Travels with Herodotus

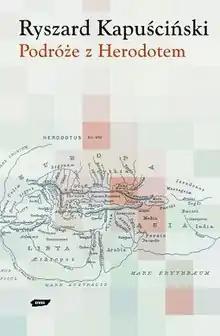
First edition (Polish)

Travels with Herodotus (Polish: "Podróże z Herodotem") is a non-fiction book written by the Polish journalist, Ryszard Kapuściński, published in 2004. The book mixes together a collection of Kapuściński's own experiences connected to his work in India and China and philosophical themes with excerpts from the book "The Histories" by Herodotus which serves not only as a companion in his often long and lonely journeys but also as a guide to the conflicts that waged in current times (such as East vs. West and the debate over whether many European customs originally came from Africa). The book was translated into English by Klara Glowczewska.